Hinds, New Zealand

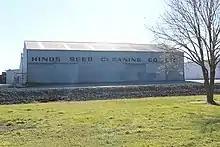
Hinds is home of a number of agricultural firms

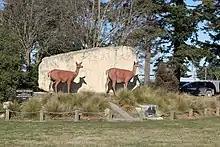
Hinds celebrating Hinds

Hinds had a population of 291 at the 2018 New Zealand census, a decrease of 9 people (−3.0%) since the 2013 census, and an increase of 9 people (3.2%) since the 2006 census. There were 114 households, comprising 153 males and 138 females, giving a sex ratio of 1.11 males per female, with 57 people (19.6%) aged under 15 years, 54 (18.6%) aged 15 to 29, 150 (51.5%) aged 30 to 64, and 36 (12.4%) aged 65 or older.